Peking Man

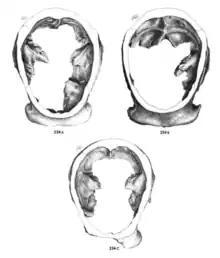
Cross sections of Peking Man Skulls III (A) and XII (B), and Java Man Skull II (C)

Weidenreich, on the other hand, dismissed Piltdown Man as a chimera of a modern human skull and an orangutan jaw in 1923, and also argued that Java Man had a humanlike body plan. In 1935, he claimed the differences between Peking Man and Java Man, "can be due at most to racial variation". Following the German-Dutch palaeontologist Gustav Heinrich Ralph von Koenigswald's further Java Man discoveries in Mojokerto and Sangiran, von Koenigswald and Weidenreich declared in a 1939 paper that Java Man and Peking Man are, "related to each other in the same way as two different races of present mankind, which may also display certain variations in the degree of their advancement."